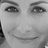
Emotion: happy